Joe Ledley

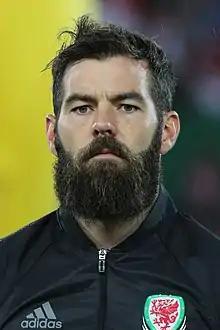
Ledley with Wales, 2016

Joseph Christopher Ledley (born 23 January 1987) is a Welsh former professional footballer who played as a central midfielder.